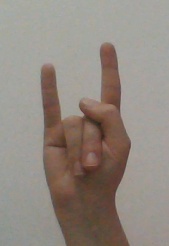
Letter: la